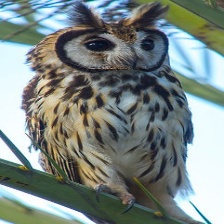
Species: STRIPED OWL
Scientific name: ASIO CLAMATOR
ImageNet parent category: great_grey_owl